Lower Don Valley

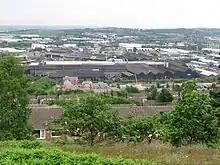
View of the Don Valley from Wincobank Fort

The Lower Don Valley, or historically the East End of Sheffield, is the mainly industrial north-east quarter of Sheffield, England. Located on the River Don, it encompasses the areas of Attercliffe, Brightside, Darnall, Tinsley and Wincobank.